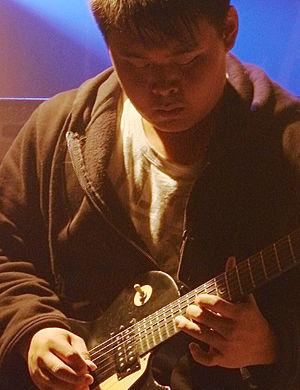
Order of Ennead en concert à la Locomotive, à Paris, le 10/01/09: John.